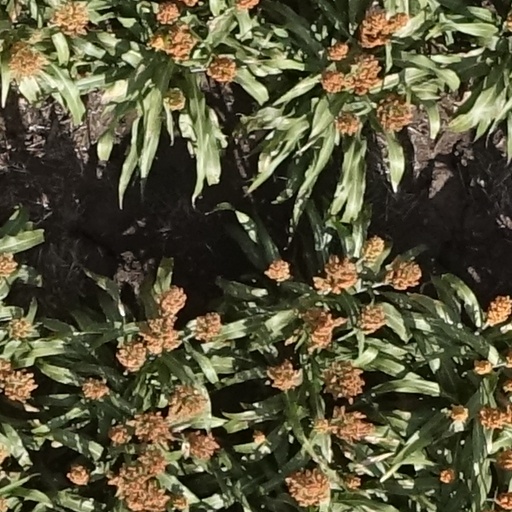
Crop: sorghum